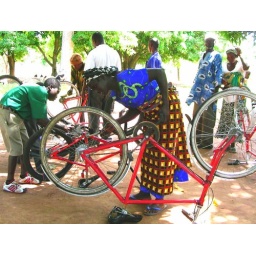
A women learns to repair bikes in Africa at a Village Bicycle Project bike repair workshop